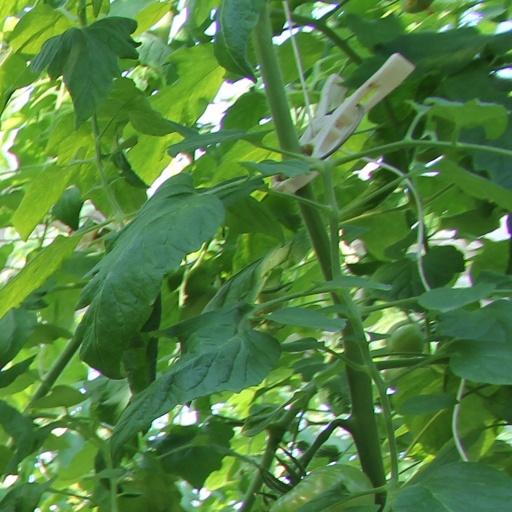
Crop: tomato